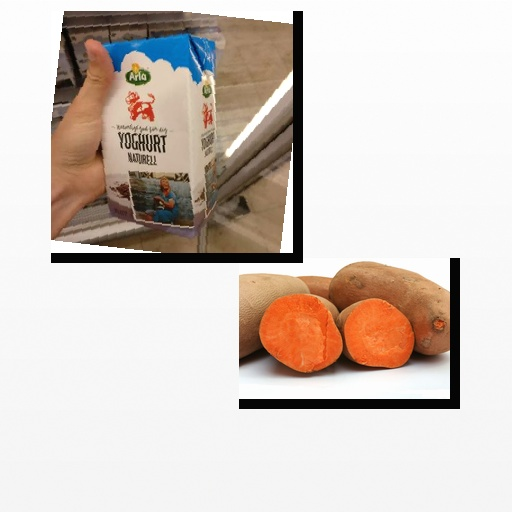
Food items: sweet_potato, natural_yogurt